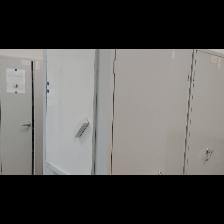
Label: NonHuman